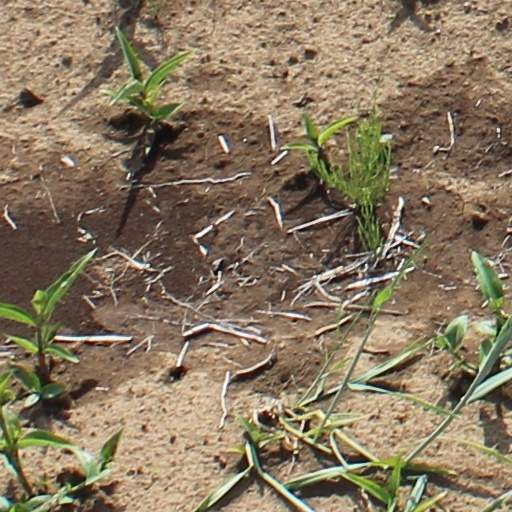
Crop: wheat